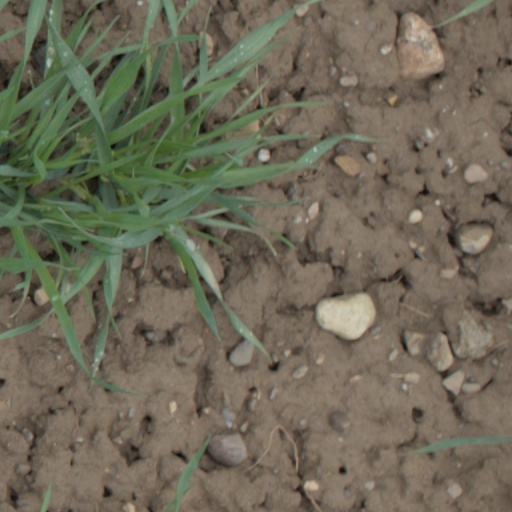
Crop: wheat